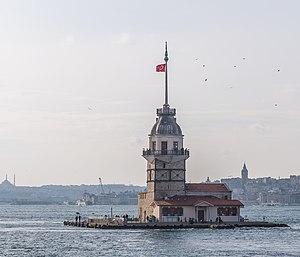
La tour de Léandre ou Leandros, en turc Kız Kulesi, est bâtie sur une petite île du détroit du Bosphore, au large du quartier d'Üsküdar, à Istanbul.